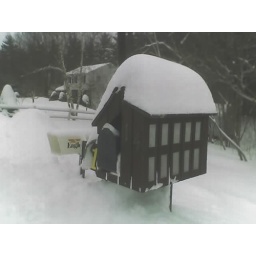
This is my mailbox - it looks like a small version of my house with all the windows in the front.